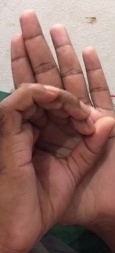
ASL sign: 0